Nashville, Tennessee

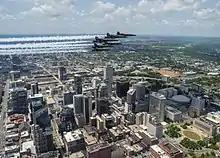
U.S. Navy Blue Angels over Nashville in 2020

Meanwhile, the city had reclaimed its important shipping and trading position and developed a solid manufacturing base. The post–Civil War years of the late 19th century brought new prosperity to Nashville and Davidson County. Wealthy planters and businessmen built grand, classical-style buildings. A replica of the Parthenon was constructed in Centennial Park, near downtown.